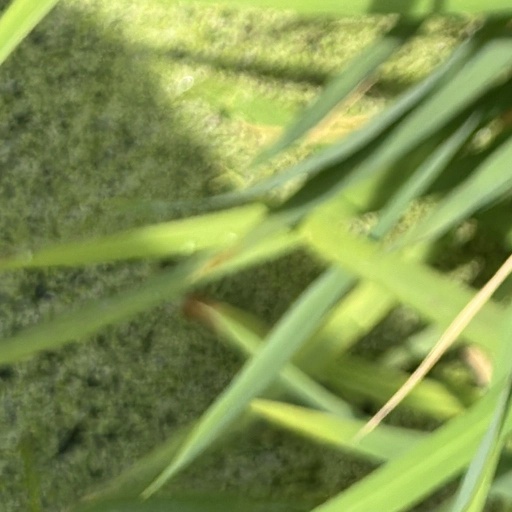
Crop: rice